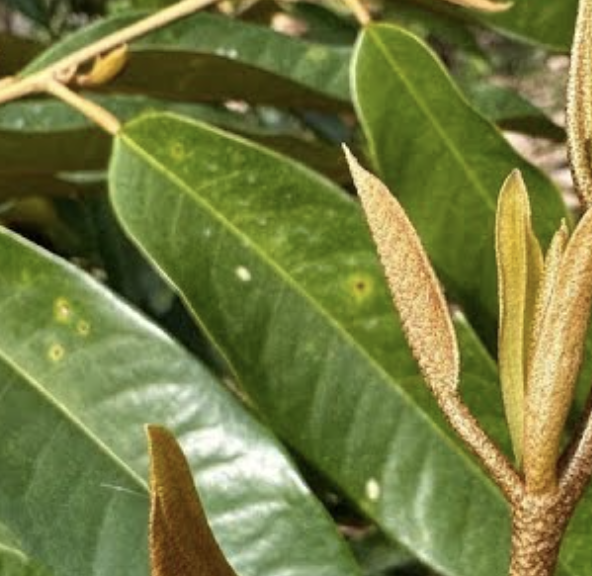
Label: canker_disease